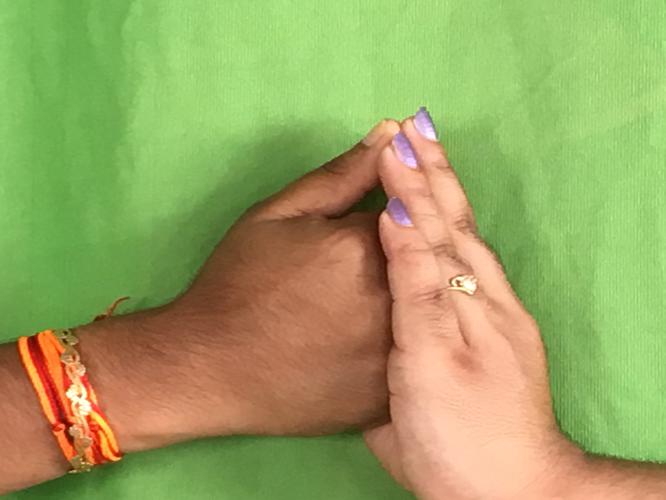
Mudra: Shanka
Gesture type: double_hand